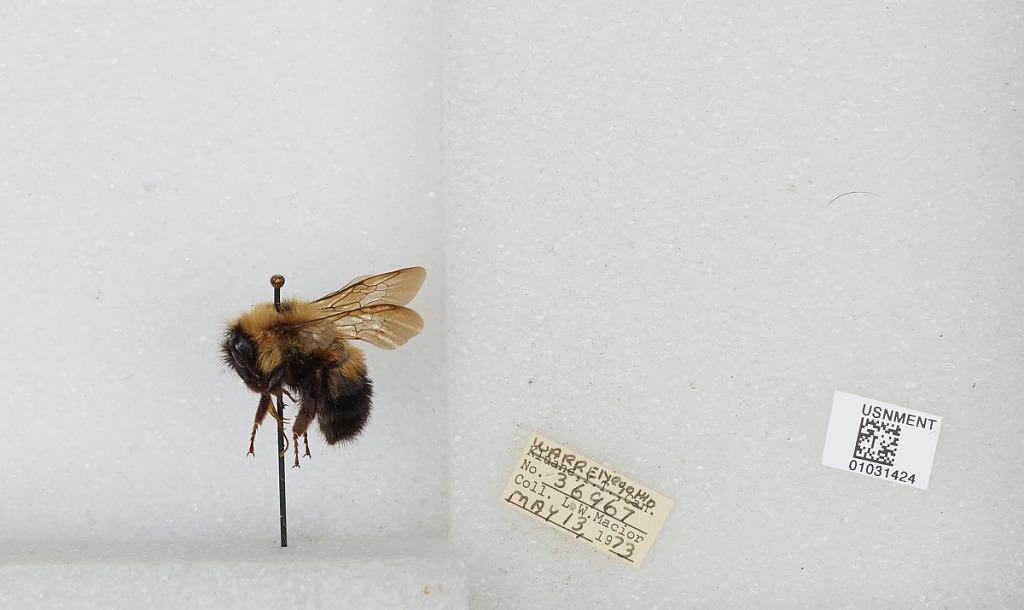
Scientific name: Bombus (Pyrobombus) vagans vagans Smith
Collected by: L. Macior
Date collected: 1973-5-13
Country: United States
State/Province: Ohio
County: Warren
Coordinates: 39.4242, -84.1856